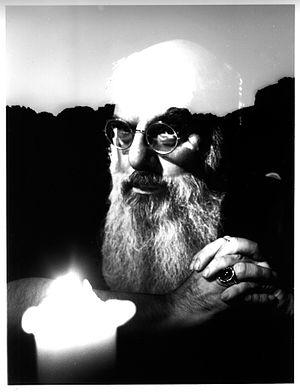
Portrait de Eugene Burger (à la bougie)
Eugene Burger est un illusionniste américain né le 1ᵉʳ juin 1939 et mort le 8 août 2017 à Chicago.